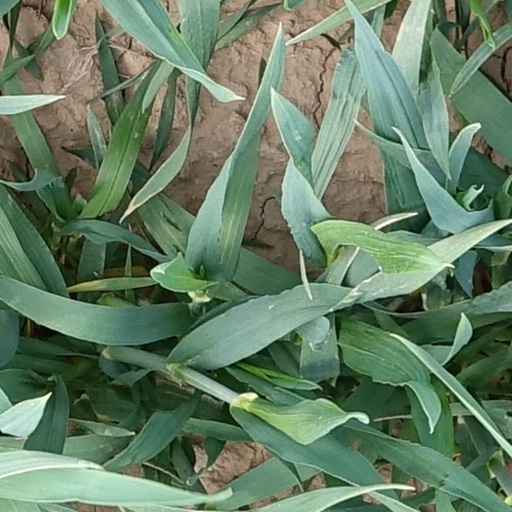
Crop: wheat